Timeline of the COVID-19 pandemic in Russia (January–June 2020)

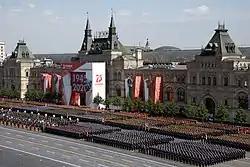
The Moscow Victory Day parade took place on 24 June as it was postponed.

On 24 June, 7,176 new cases were confirmed, bringing the total number to 606,881. Confirmed deaths rose to 8,513. The 2020 Moscow Victory Day Parade took place that day. Kyrgyz president Sooronbay Jeenbekov, who arrived in Moscow for the parade, did not attend after two members of his delegation tested positive for the virus and he would return to the Kyrgyz capital city Bishkek to self-isolate. The website Znak.com reported that at least 40 regions had cancelled their parades or held them without spectators due to the virus, where 30 major cities had cancelled their parade.